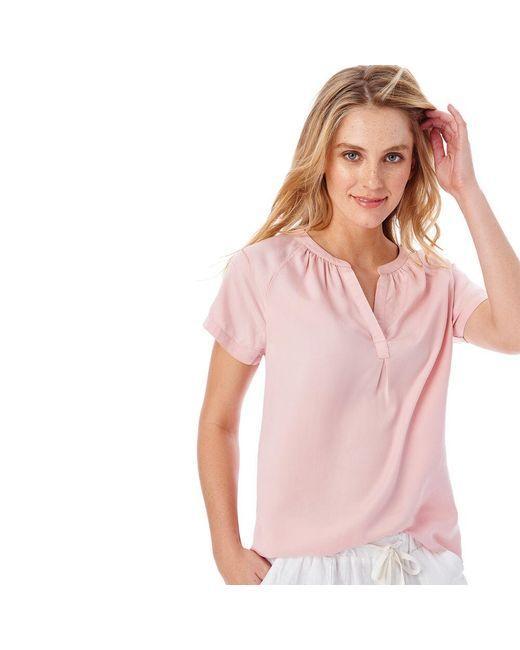
Leichtes einfaches rosa rundes Kurzarm-Freizeithemd mit V-Ausschnitt Damen